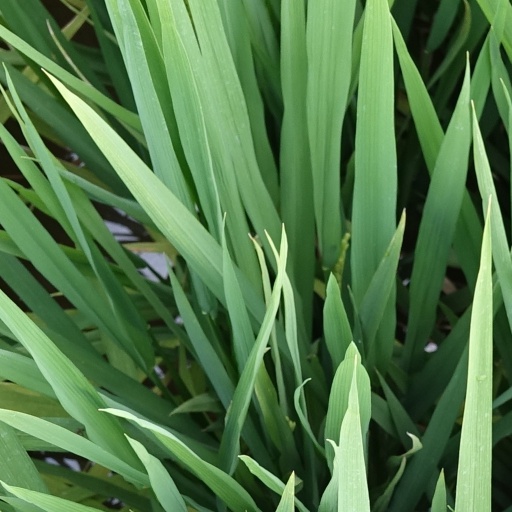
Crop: rice